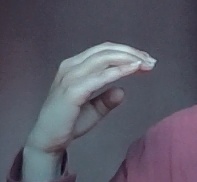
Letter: jeem